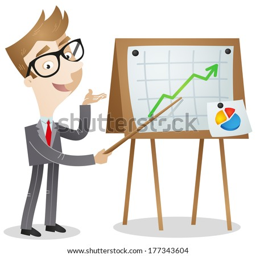
illustration of a businessman pointing at stats and a growing graph with a stick on a billboard next to him